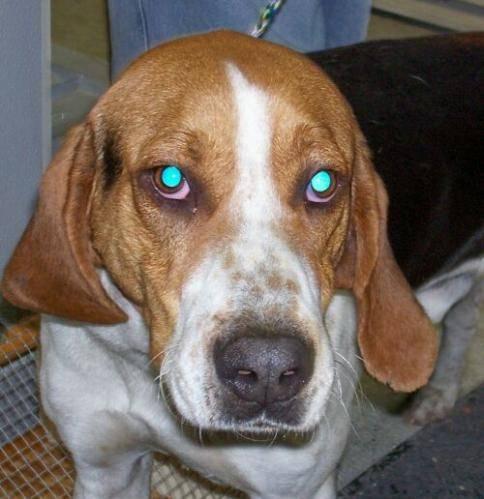
dog